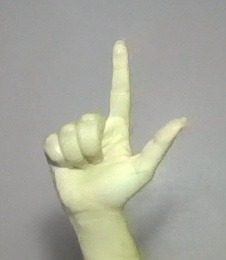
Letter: laam